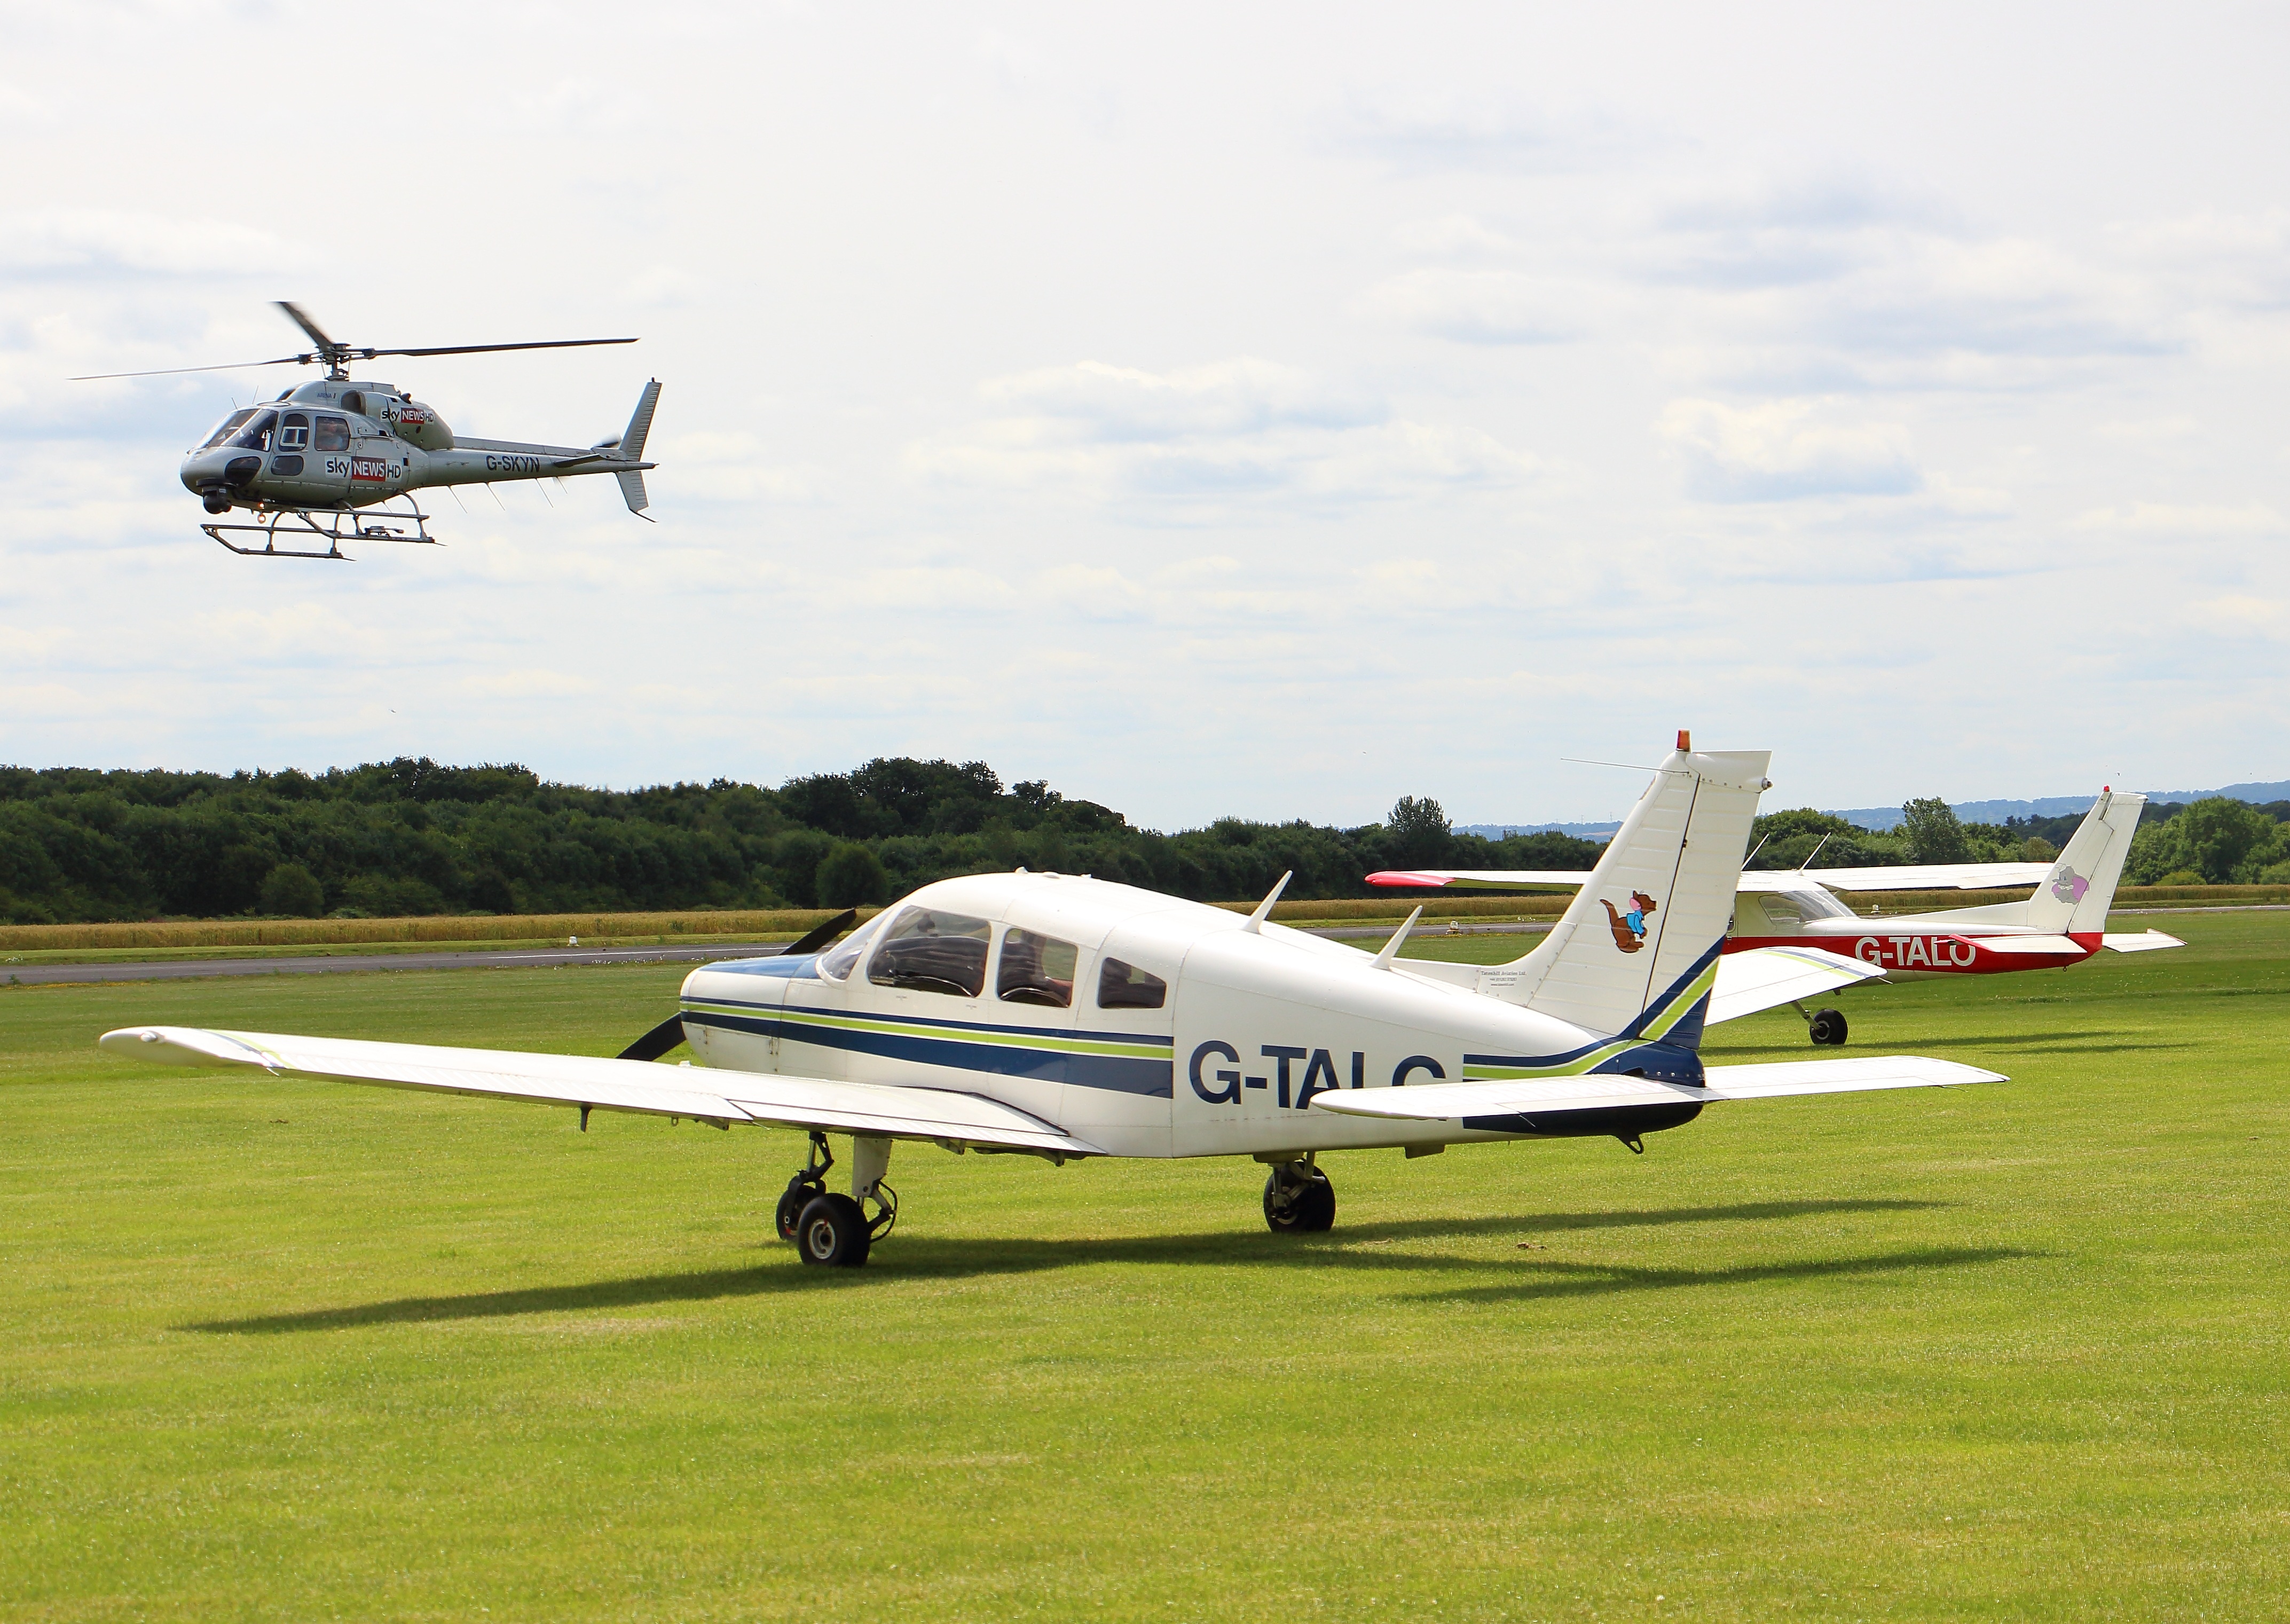
air, flying, fly, airport, airplane, aircraft, transportation, transport, vehicle, airline, aviation, flight, helicopter, cockpit, helipad, aeroplane, landing, airfield, aerospace, light aircraft, monoplane, atmosphere of earth, aircraft engine, propeller driven aircraft, ultralight aviation, cessna 185